Chaloner (locomotive)

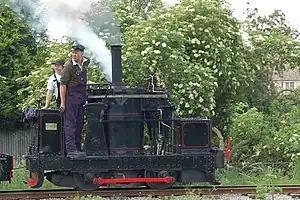
"Chaloner" at the LBNGR

Chaloner is a preserved narrow-gauge steam locomotive. It was built in 1877 at De Winton's Union Works in Caernarfon and is an example of their distinctive vertical-boilered design, used in the North Wales slate industry.